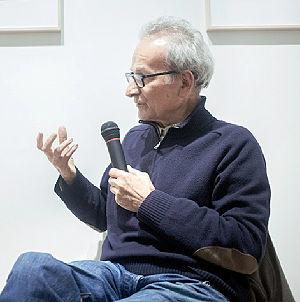
Guido Guidi est un photographe italien.